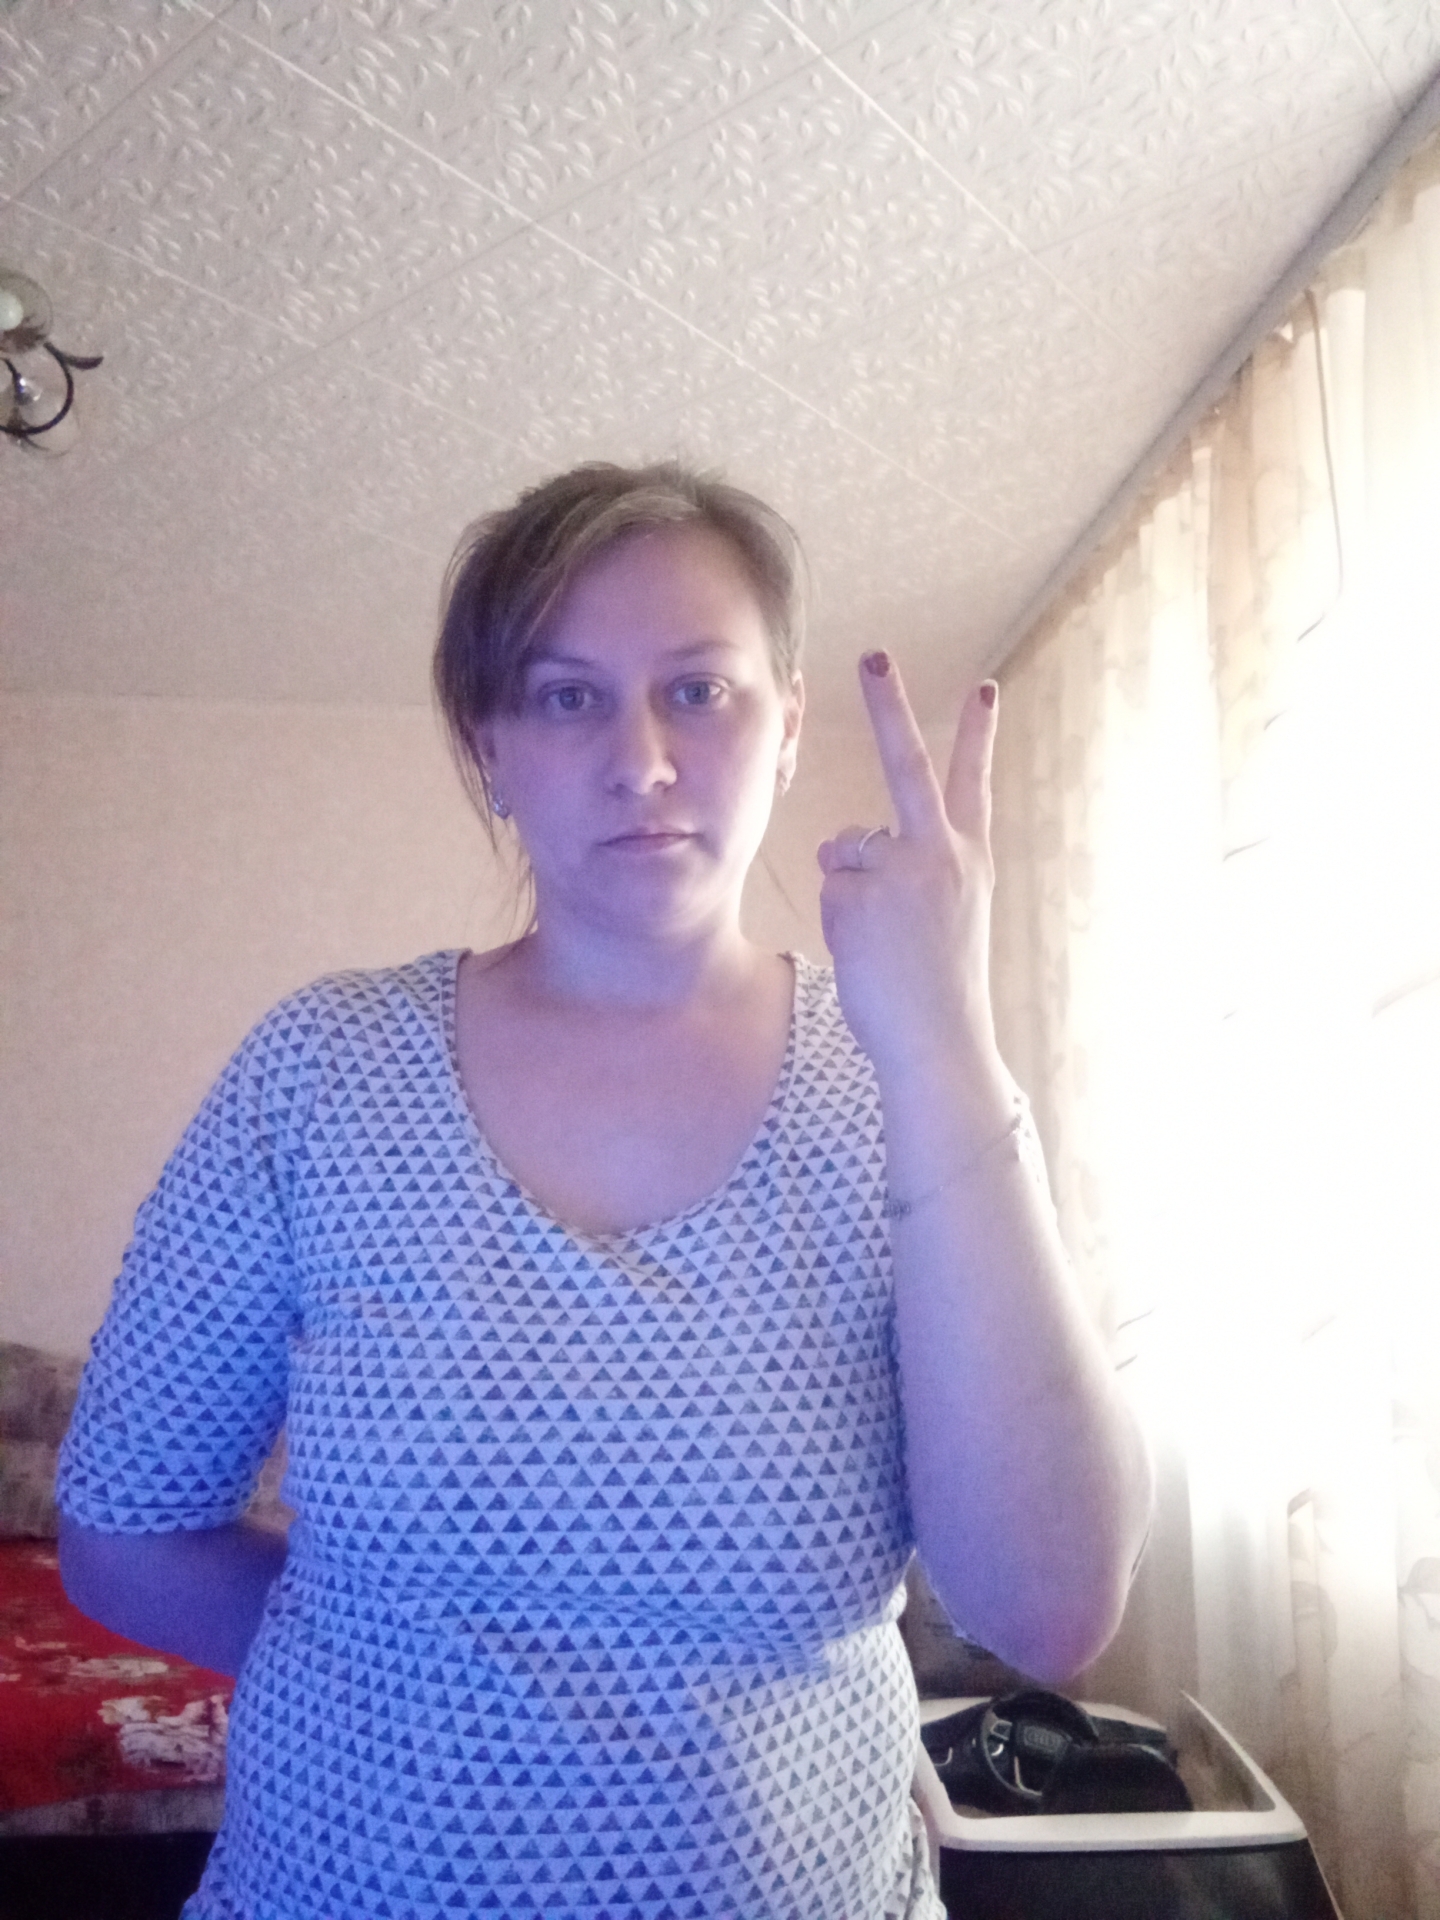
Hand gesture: peace_inverted